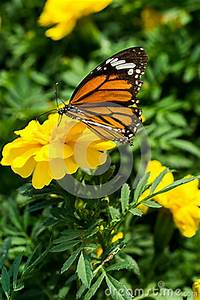
Label: butterfly